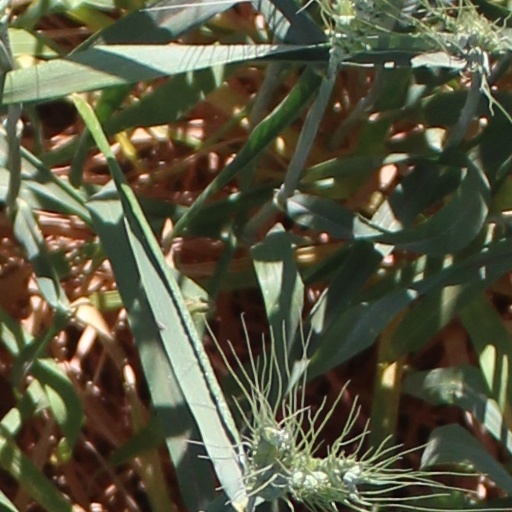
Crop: wheat